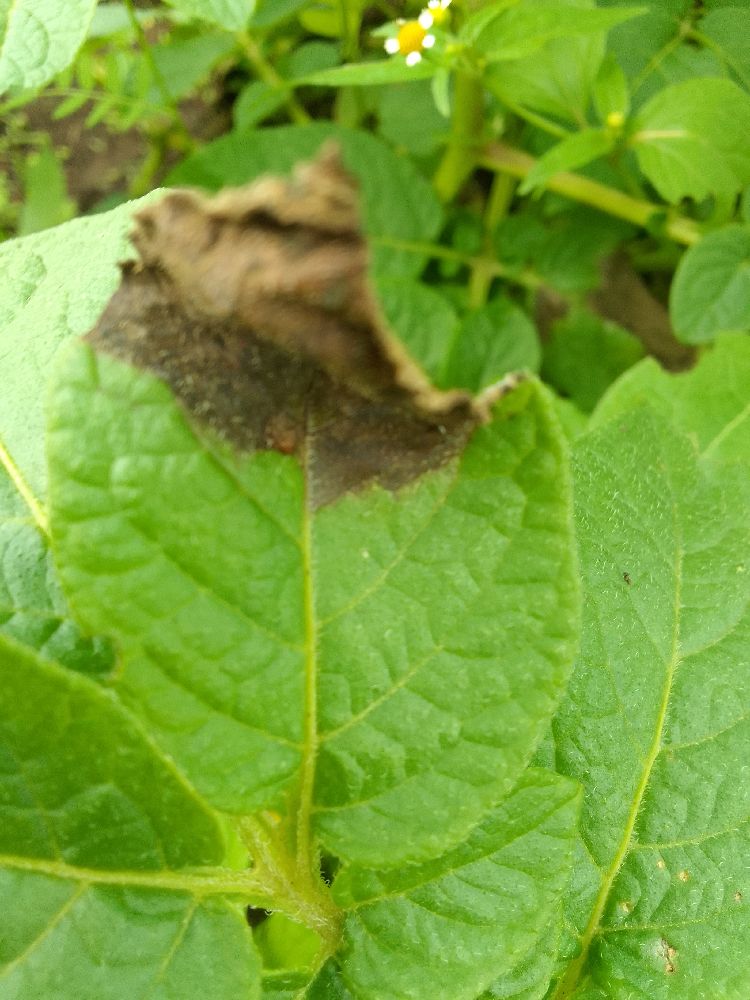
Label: Late blight